Heiko Bonan

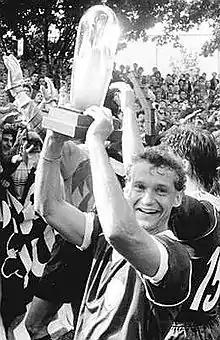
Bonan in 1989

Heiko Bonan (born 10 February 1966) is a German football coach and former player. He is currently the head coach of FC 99 Aa Nethetal.